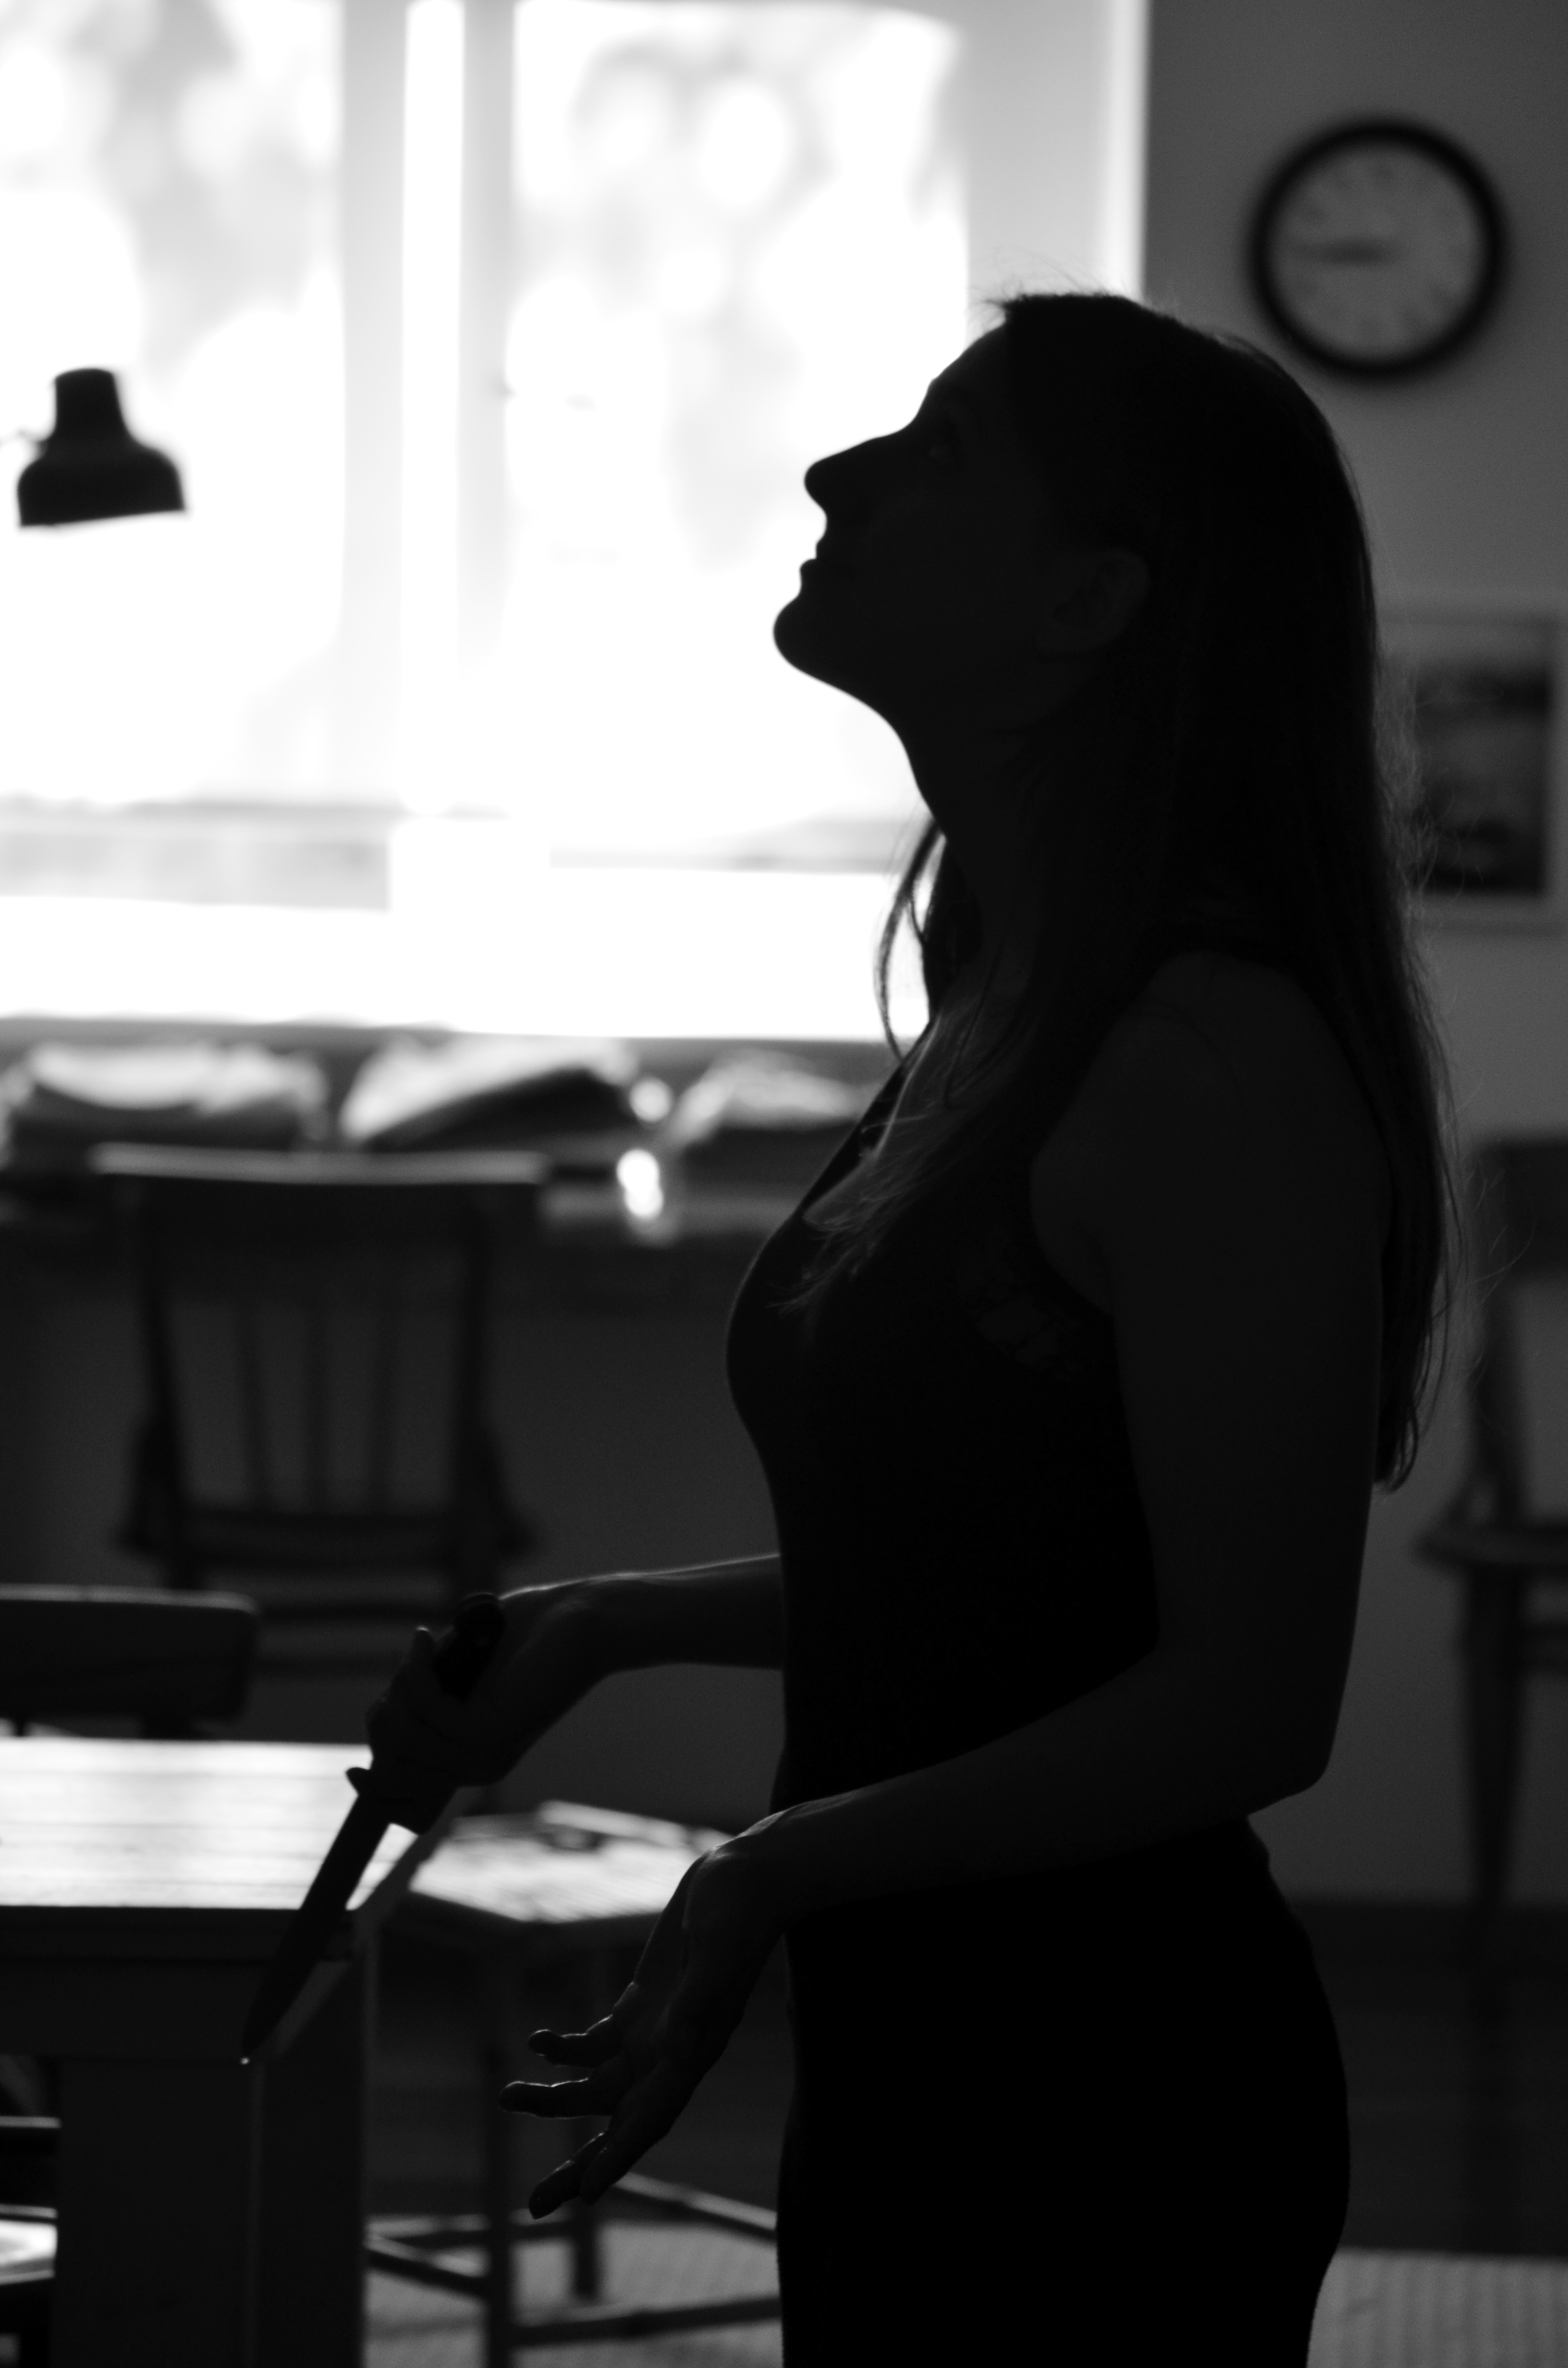
silhouette, black and white, people, girl, woman, white, photo, dark, female, standing, model, young, sitting, shadow, darkness, black, monochrome, lady, knife, caucasian, women, elegant, body, killer, attractive, elegance, adult, sensual, sensuality, model woman, monochrome photography, film noir, human positions, bloody hands, killer girl